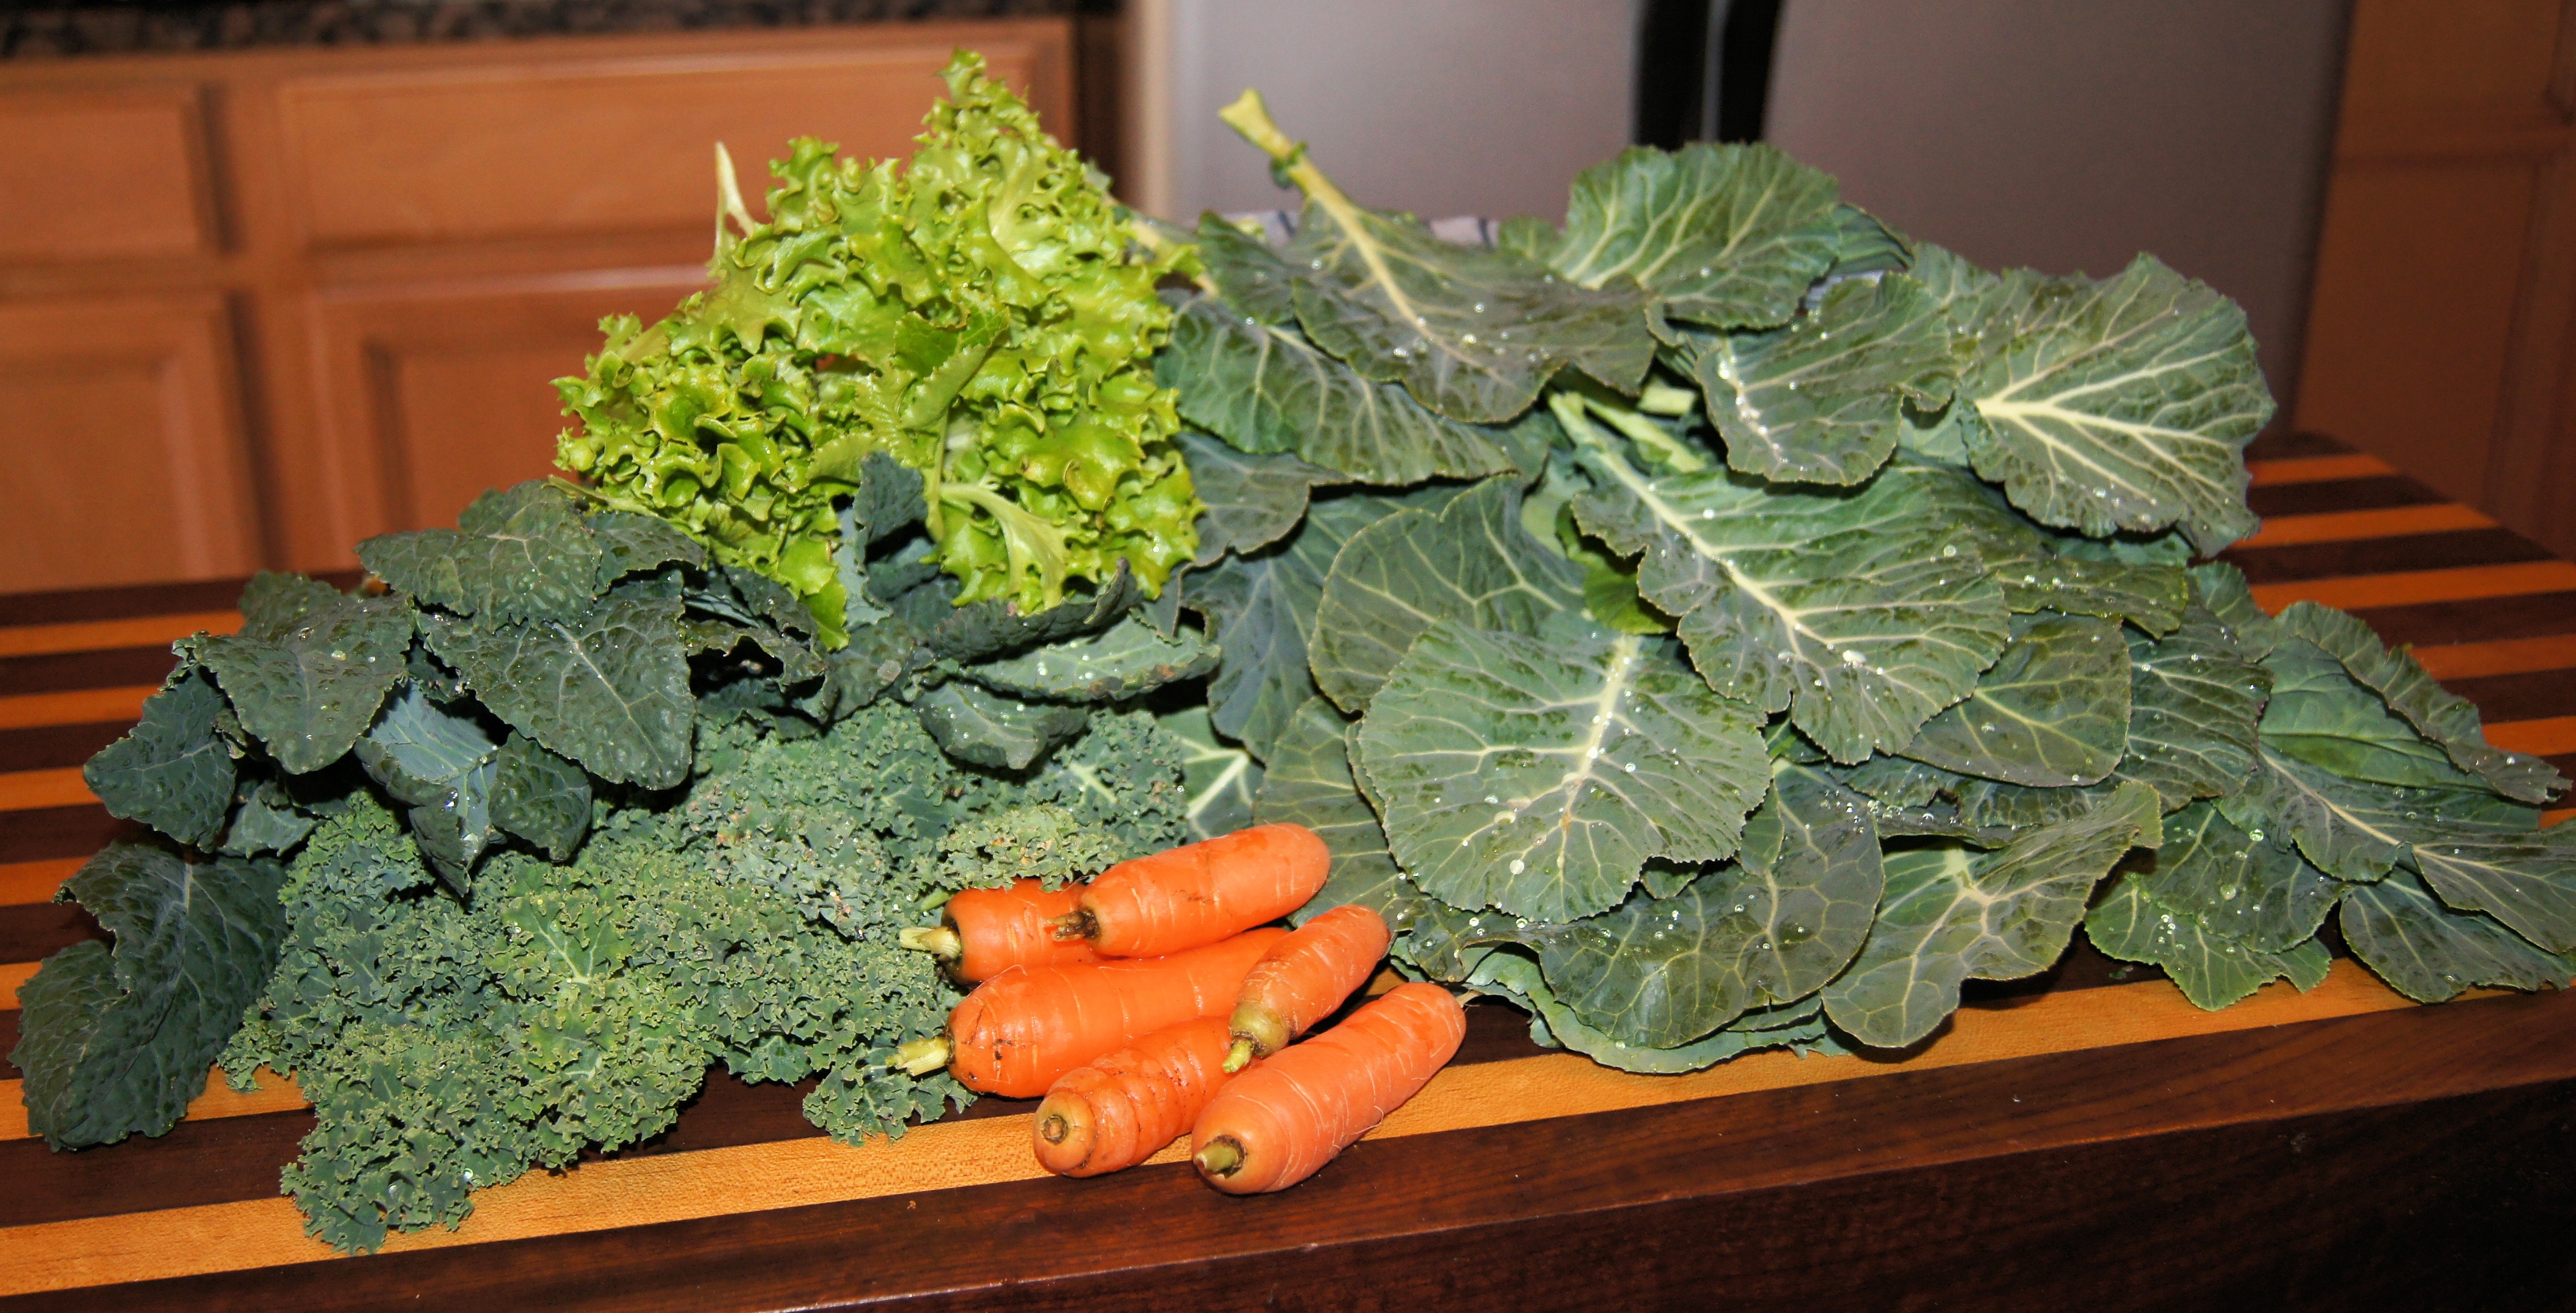
meal, food, green, produce, vegetable, natural, fresh, garden, groceries, healthy, cuisine, variety, kale, vitamin, eating, nutrition, vegan, vegetarian, diet, veggies, organic, carrots, collard greens, nutritious, greens, chard, leaf vegetable, collards